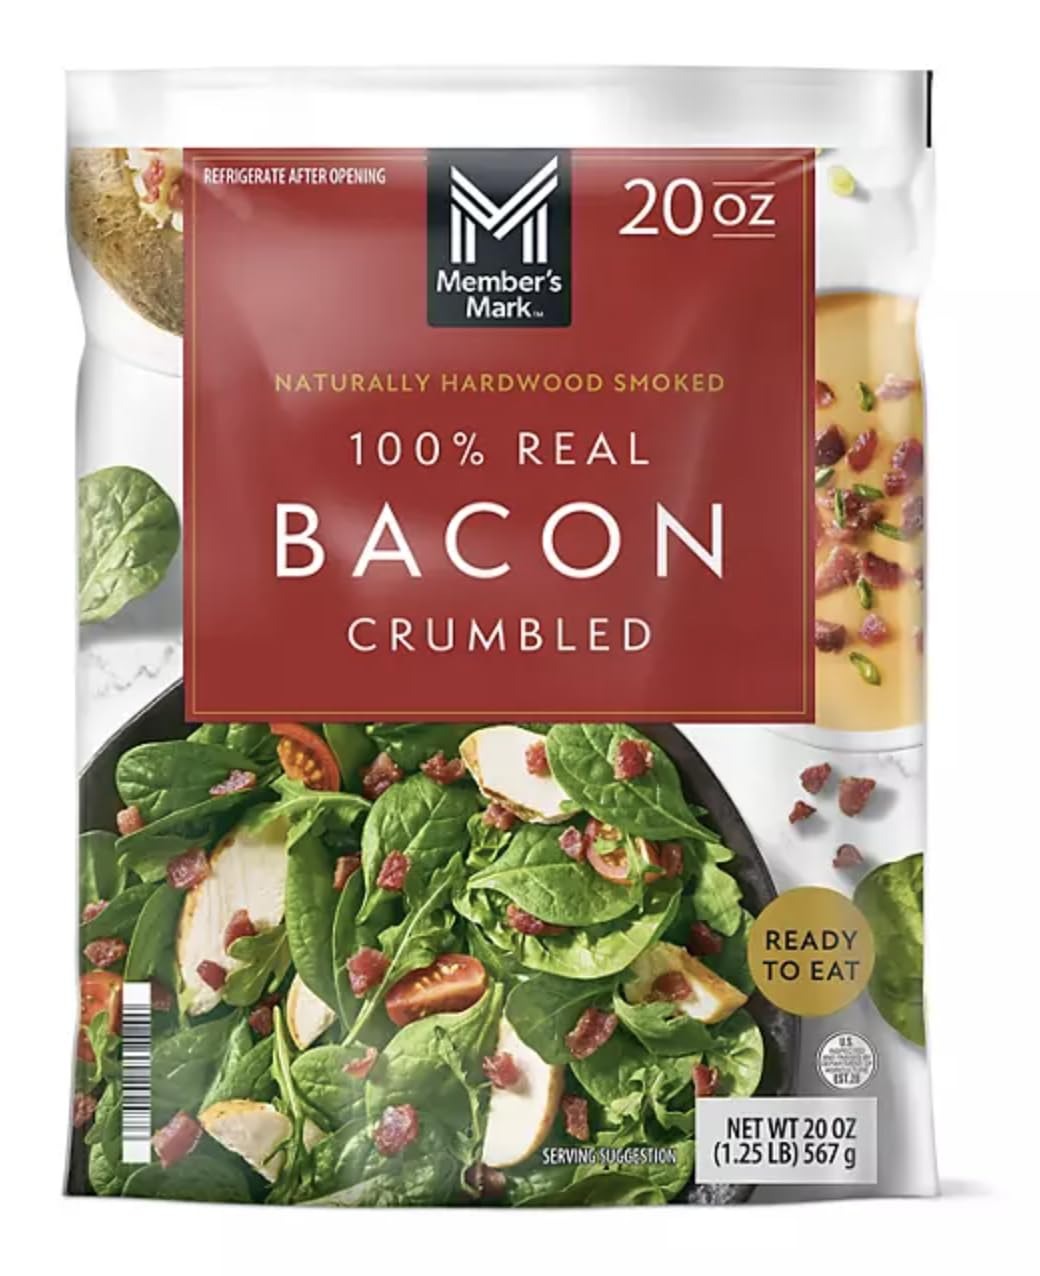
Item Name: Member Mark Real Crumbled Bacon 20 oz.
Bullet Point 1: Ready-to-eat real crumbled bacon
Bullet Point 2: Hand-selected and carved for quality
Bullet Point 3: 20 oz. pack of real hardwood-smoked bacon bits
Bullet Point 4: Great for pasta, pizza, salads, potatoes and other dishes
Product Description: Designed to provide additional flavor to nearly any dish, these bacon bits are made with 100% real meat. They're hand-selected and carved, as well as hardwood smoked for hours. These crumbles offer a crunchy yet salty taste that has made bacon an iconic food for years. Few can ignore the tremendous flavor that real bacon can bring to a dish. With this pack of crumbles, you can finally enjoy that celebrated taste in any way that you please. Toss some bacon onto your salad, baked potato or pizza to add a smoky aftertaste. Or, if you’re feeling creative, you can place pieces into ground beef prior to cooking, surprising family and friends with juicy burgers that have a more savory taste. You can even sprinkle these bacon crumbles on top of desserts like cupcakes for an interestingly delicious treat. This 20-oz. pack worth of bacon bits is wonderful to have on hand in your kitchen. It can be more than enough to enhance your meals, transform them into delicacies and satisfy your guests. Since this hand-selected bacon is real meat, you only need a tiny sprinkle to produce a noticeable difference.
Value: 20.0
Unit: Ounce

Price: 8.98